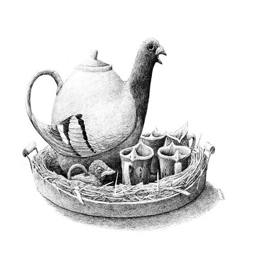
it took to complete a drawing , which distribute in attempt to not go crazy .